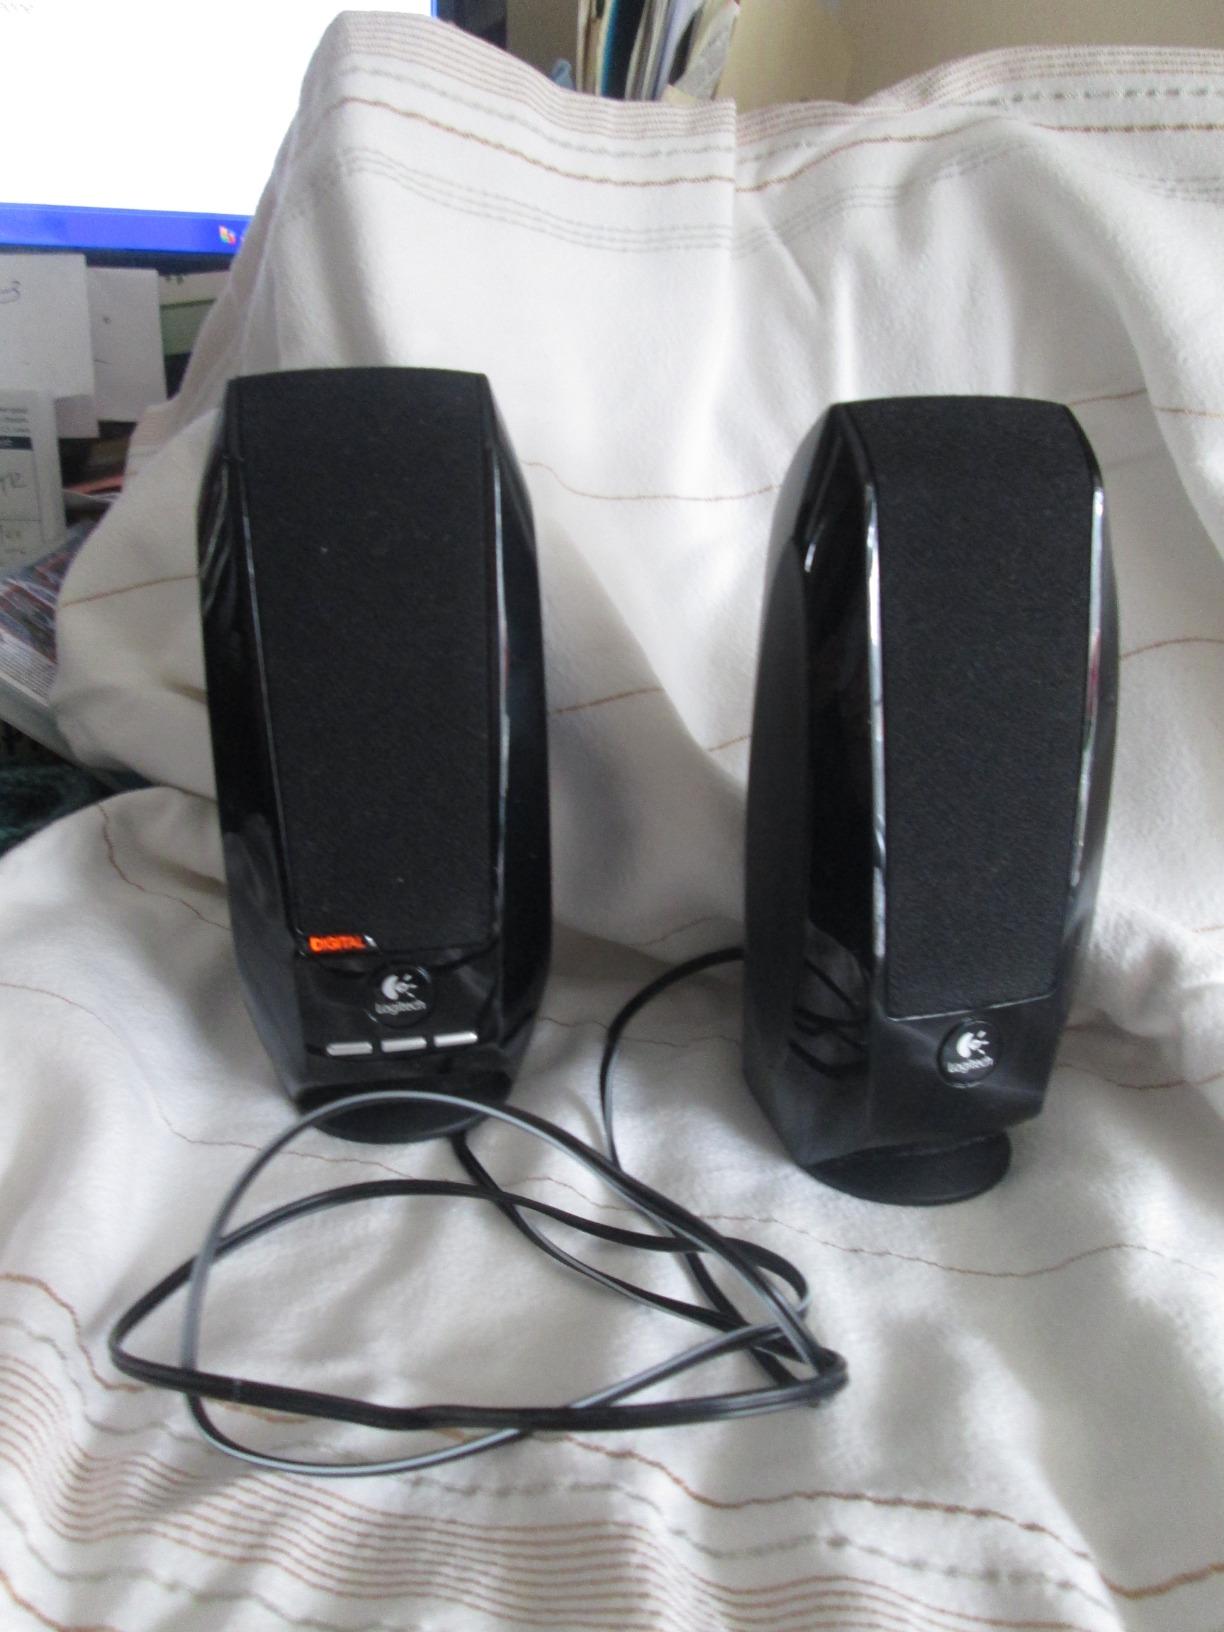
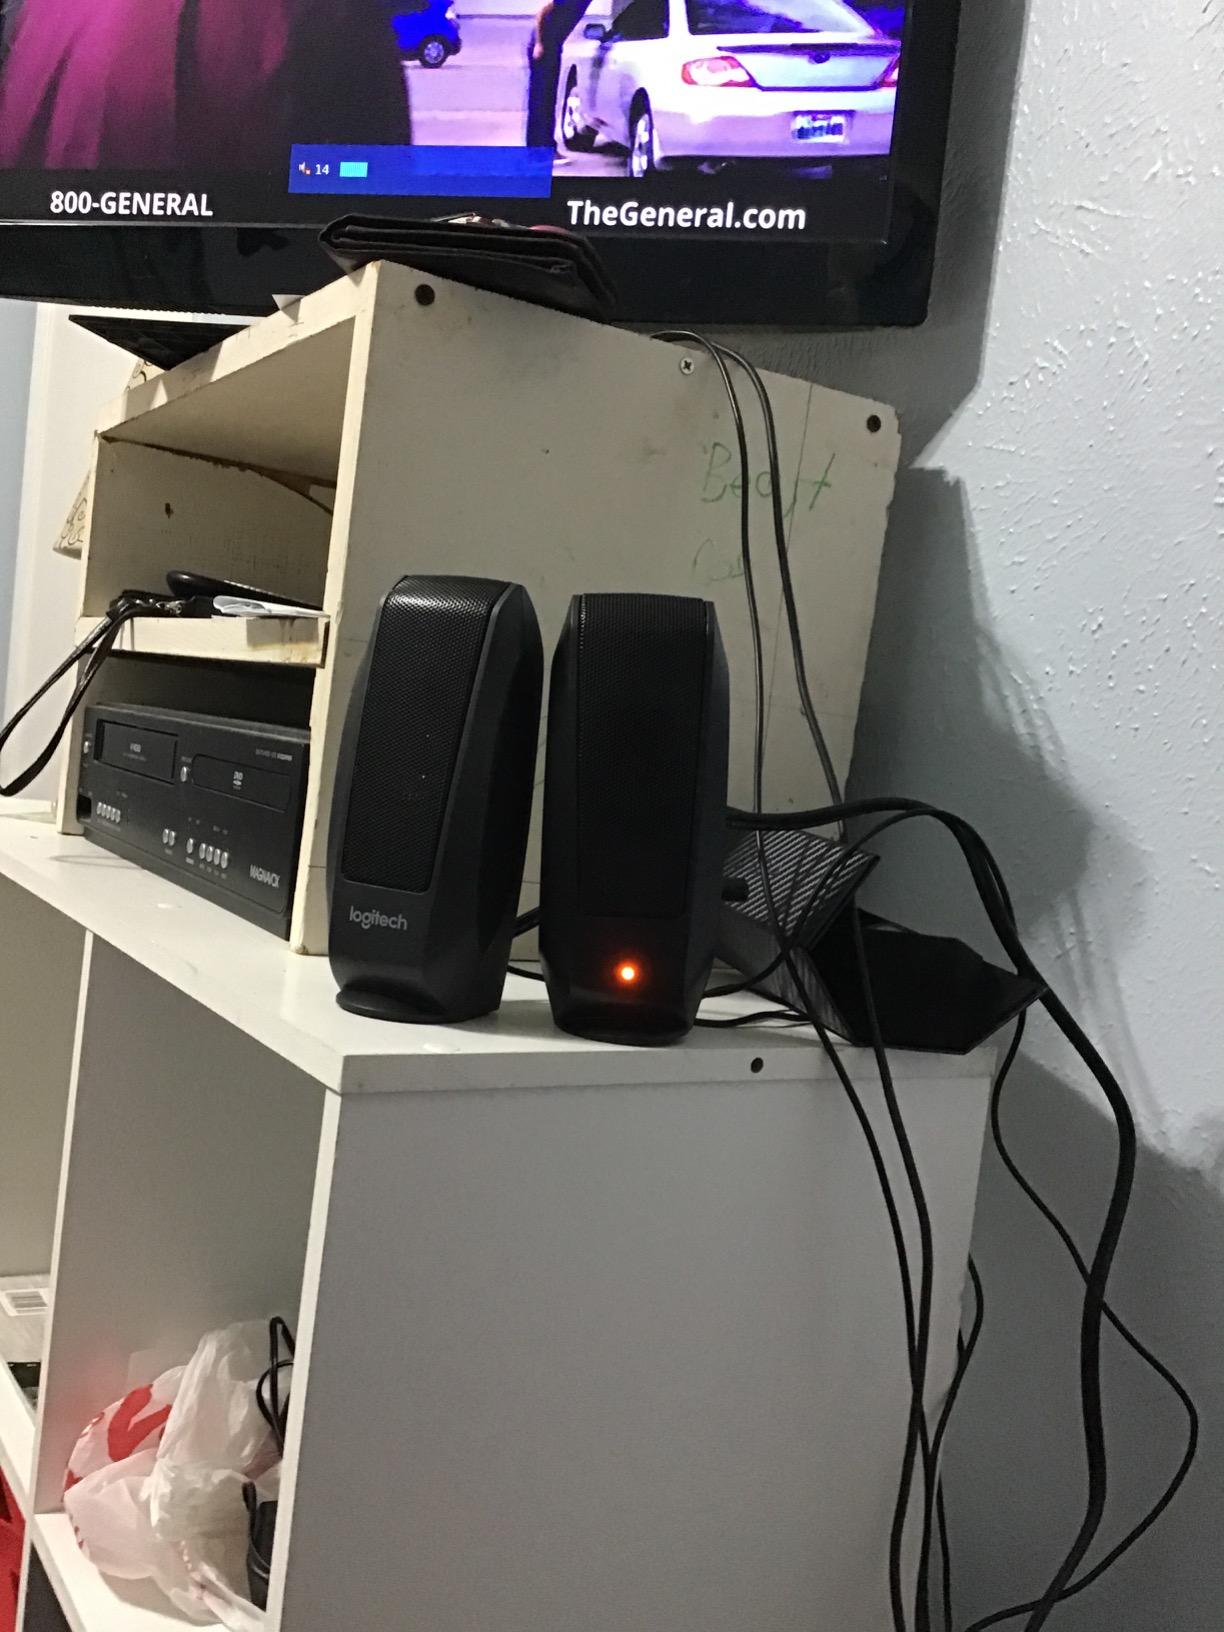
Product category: speaker
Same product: no